4th Army (Kingdom of Yugoslavia)

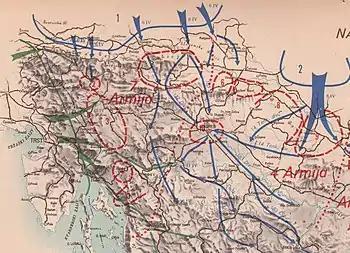
A colour map

On the morning of 8April, the 27th ID was deployed around Koprivnica. The 104th Infantry Regiment supported by elements of the 27th Artillery Regiment was deployed northeast of the town behind the Drava between Molve and Hlebine. The 2nd Cavalry Regiment of the 1st Cavalry Division, which had been riding from its mobilisation centre in Virovitica to Zagreb, was allocated to the 27th ID to assist with establishing its forward defences, and was deployed with two artillery batteries between the outskirts of Koprivnica and Bregi. The 53rd Infantry Regiment, and the remnants of the 2nd Battalion of the 36th Infantry Regiment and the 1st Battalion of the 35th Infantry Regiment (totalling around 500 men), and the 1st Battery of the 27th Artillery Regiment were located in the town itself. The 2nd Battalion of the 36th Infantry Regiment had not yet arrived in Koprivnica, and the divisional cavalry squadron had reached as far as Ivanec. The majority of the 81st Cavalry Regiment, which were army-level troops, were on the road from Zagreb to Koprivnica, although its 1st Squadron, which had been transported to Koprivnica in cars on 7April, was deployed as part of an outpost line forward of Koprivnica supporting the 1st Battalion of the 53rd Infantry Regiment. The divisional headquarters was located southwest of Koprivnica at Reka.